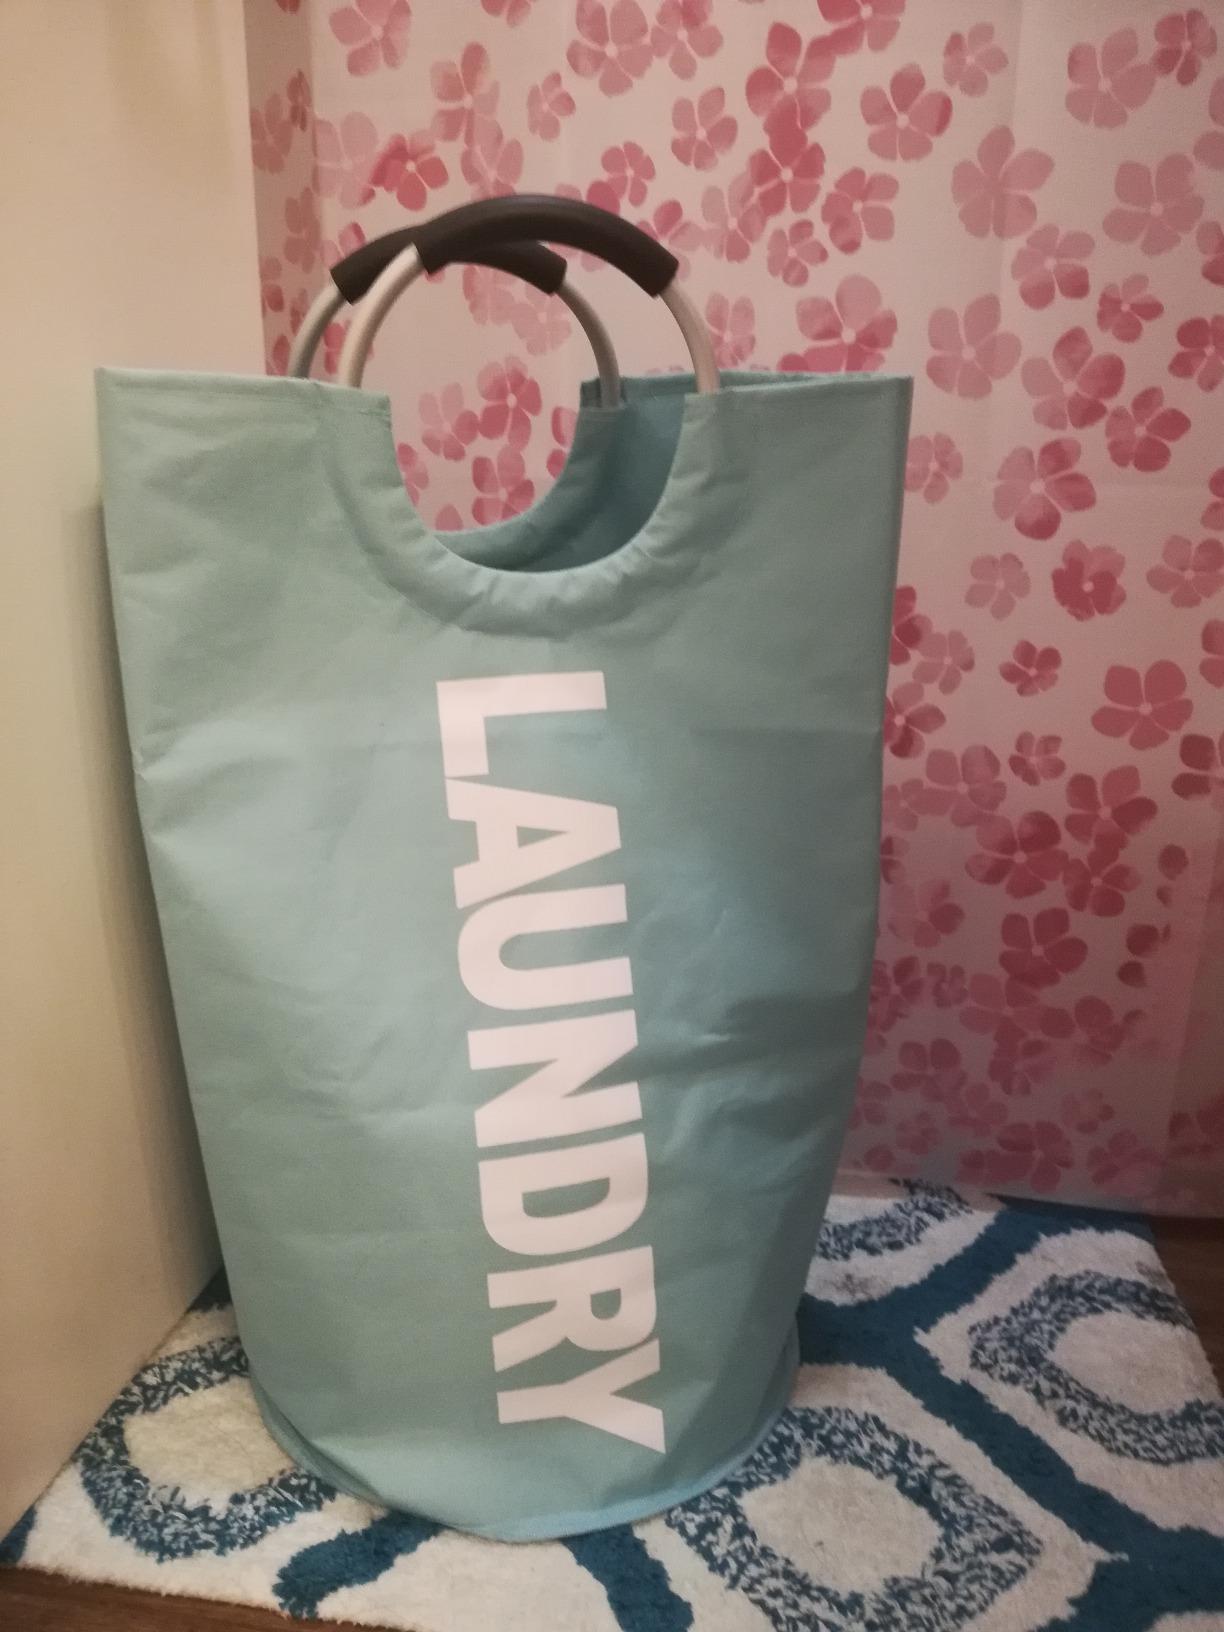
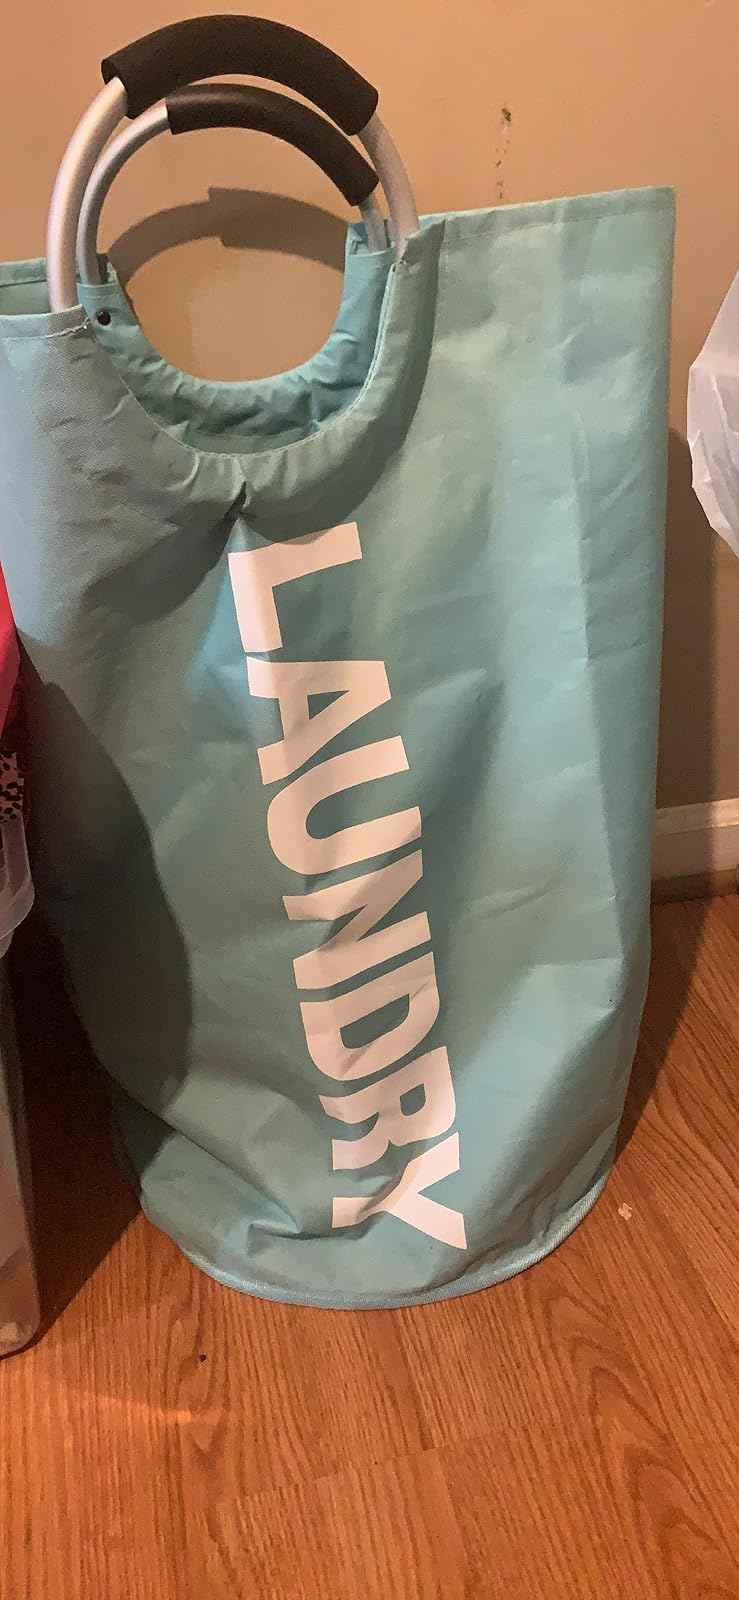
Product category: items_hamper
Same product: yes